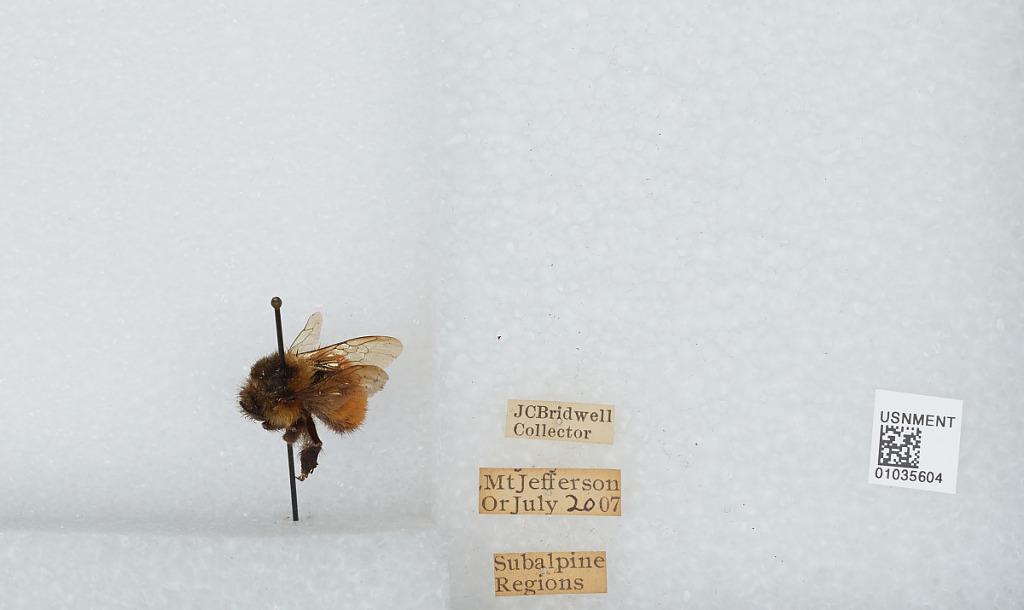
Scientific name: Bombus (Pyrobombus) melanopygus Nylander
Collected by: J. Bridwell
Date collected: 1907-7-20
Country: United States
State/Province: Oregon
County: Linn
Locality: Mount Jefferson, Subalpine Regions
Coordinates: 44.6742, -121.799